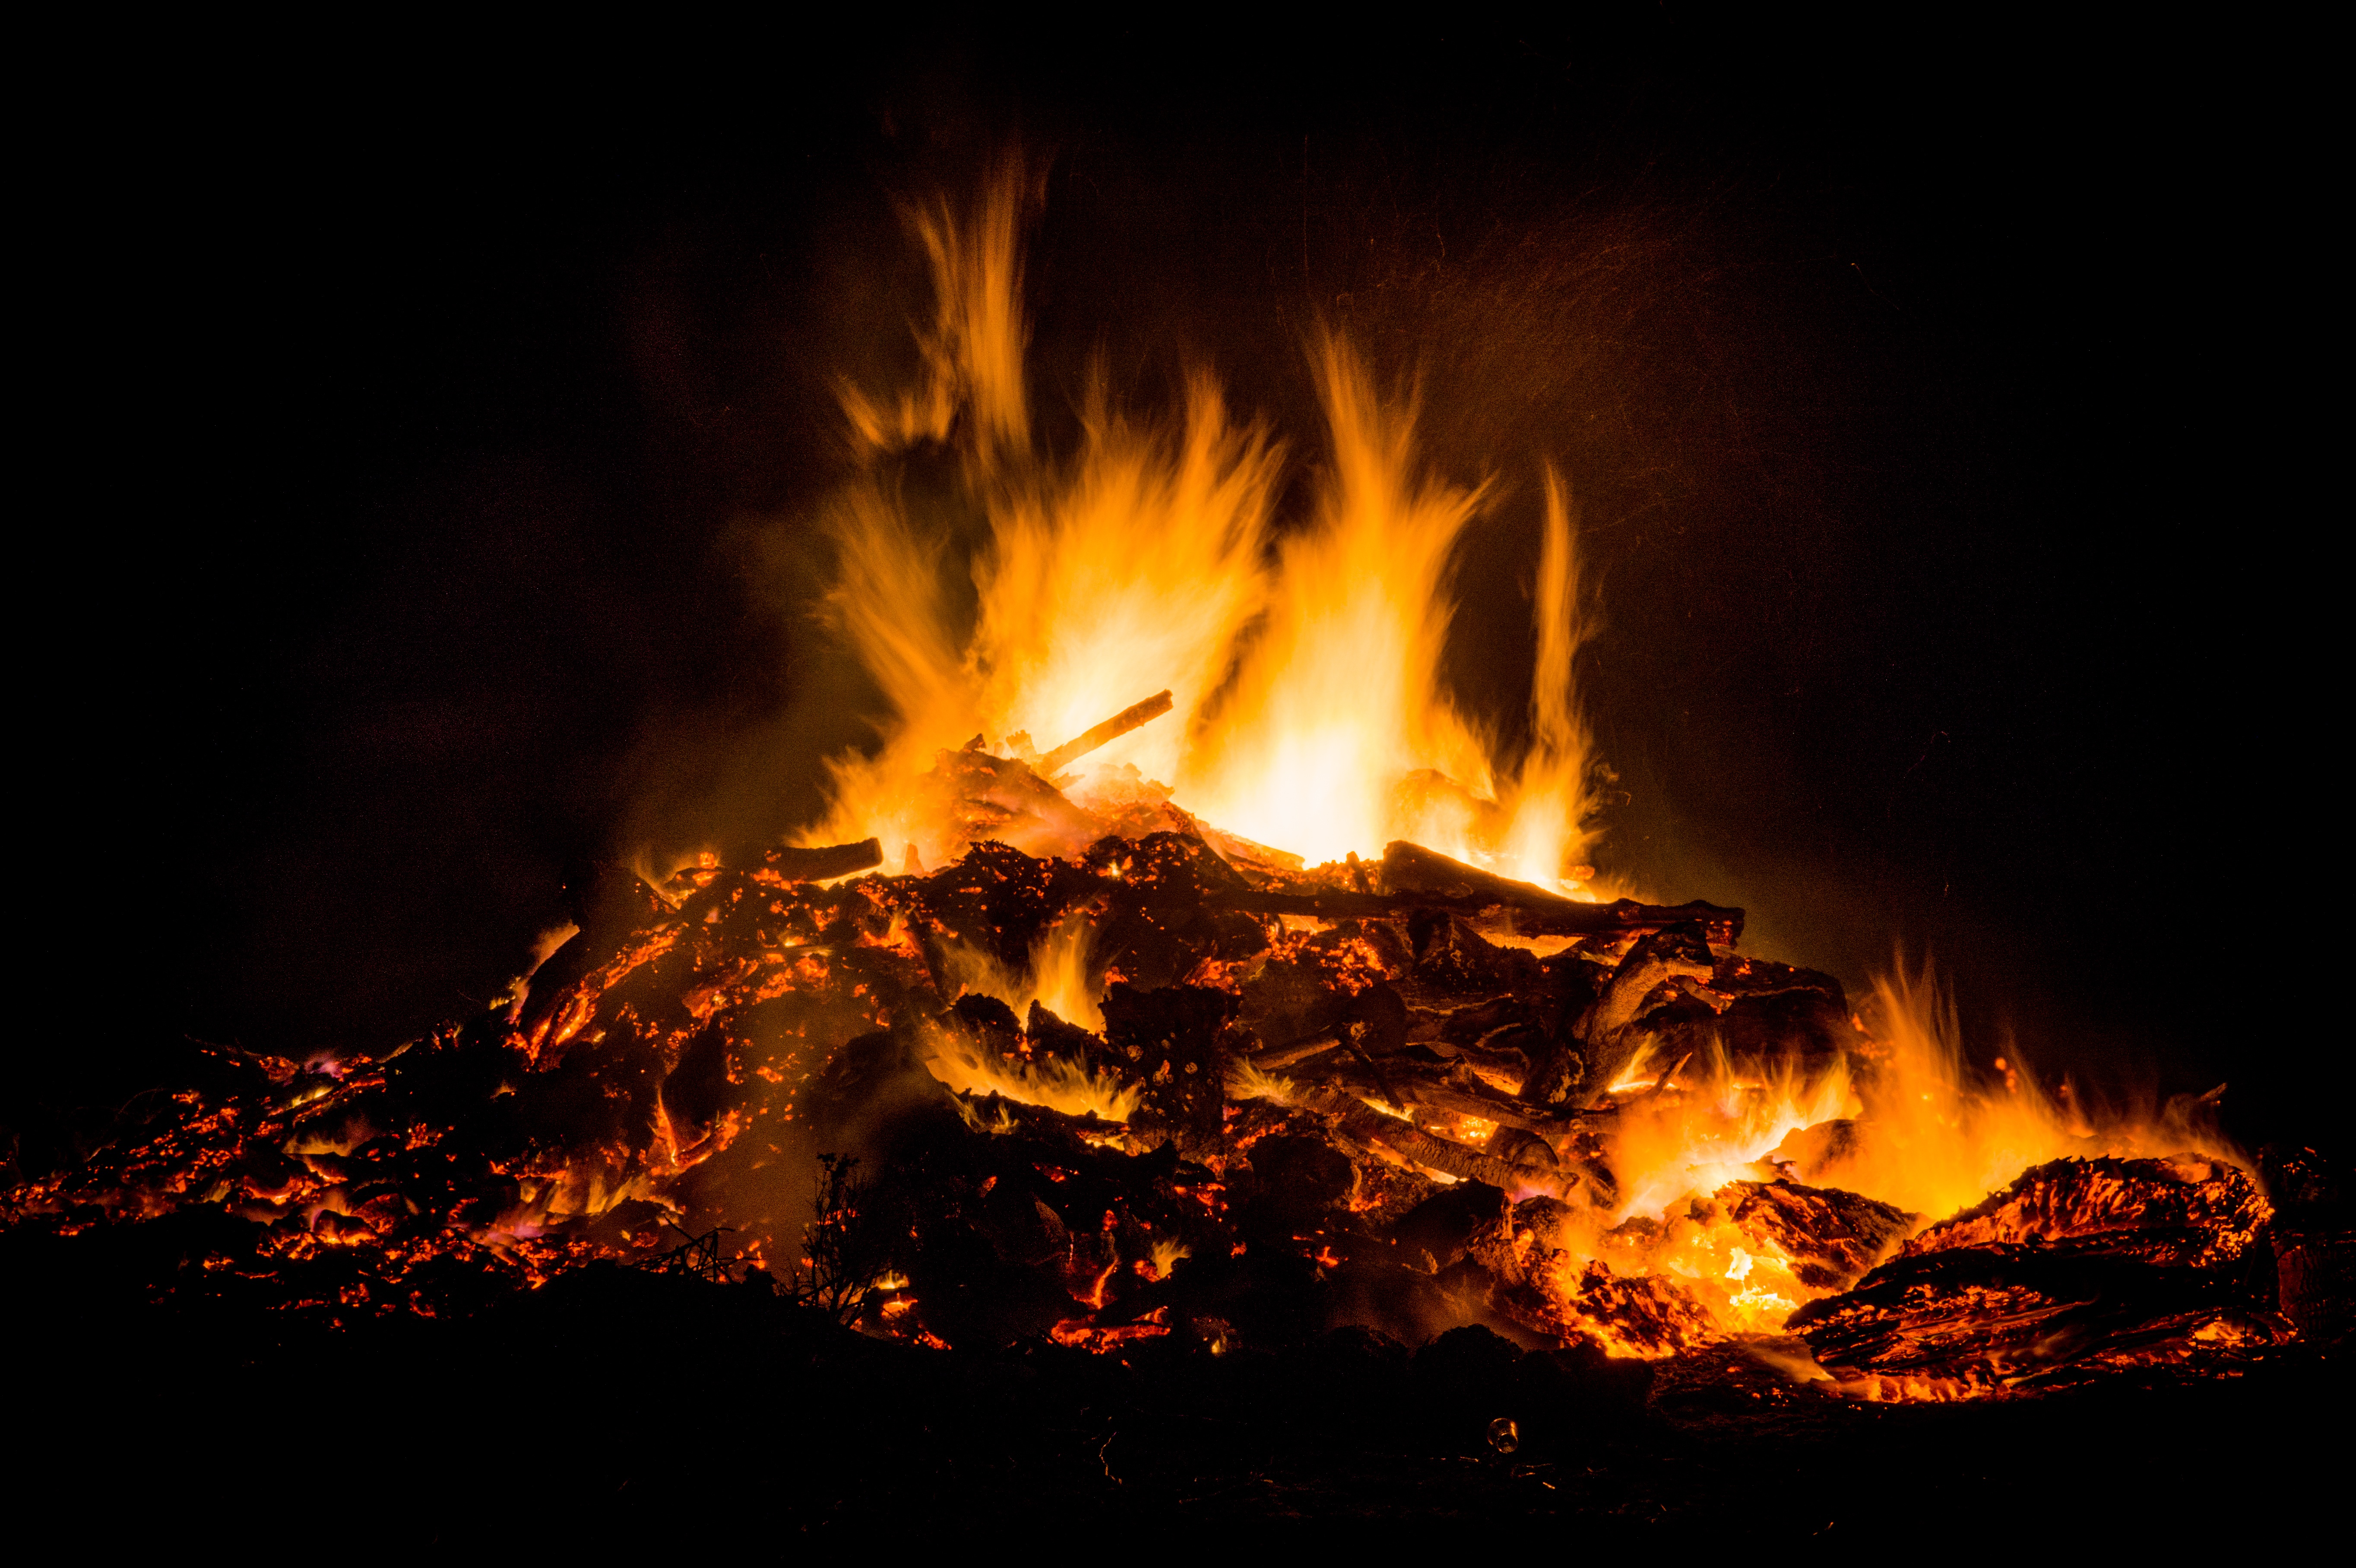
warm, flame, fire, firewood, campfire, bonfire, heat, burning, hot, blaze, flames, warmth, easter fire, geological phenomenon